Transportation in Wayanad

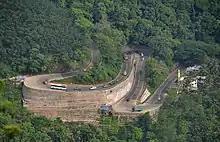
Wayanad Ghat Road (Mountain Pass) on NH 766

All national and state highways passing through Wayanad District intersect at Kalpetta, making it a strategic location and the "Gateway of Wayanad":